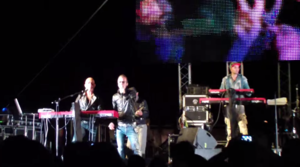
Tazenda est un groupe etno-pop-rock italien, qui s'est formé en Sardaigne en 1988 à l'initiative de Andrea Parodi, Luigi Camedda e Gino Marielli, et qui est caractérisé par son rappel constant à la musique traditionnelle de la culture insulaire et à la langue sarde.